Matthew Arnold

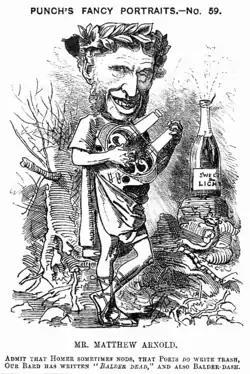
Caricature from "Punch", 1881: "Admit that Homer sometimes nods, That poets "do" write trash, Our Bard has written ""Balder Dead"," And also Balder-dash"

"Matthew Arnold", wrote G. W. E. Russell in "Portraits of the Seventies", is "a man of the world entirely free from worldliness and a man of letters without the faintest trace of pedantry". Arnold was a familiar figure at the Athenaeum Club, a frequent diner-out and guest at great country houses, charming, fond of fishing (but not of shooting), and a lively conversationalist, with a self-consciously cultivated air combining foppishness and Olympian grandeur. He read constantly, widely, and deeply, and in the intervals of supporting himself and his family by the quiet drudgery of school inspecting, filled notebook after notebook with meditations of an almost monastic tone. In his writings, he often baffled and sometimes annoyed his contemporaries by the apparent contradiction between his urbane, even frivolous manner in controversy, and the "high seriousness" of his critical views and the melancholy, almost plaintive note of much of his poetry. "A voice poking fun in the wilderness" was T. H. Warren's description of him.